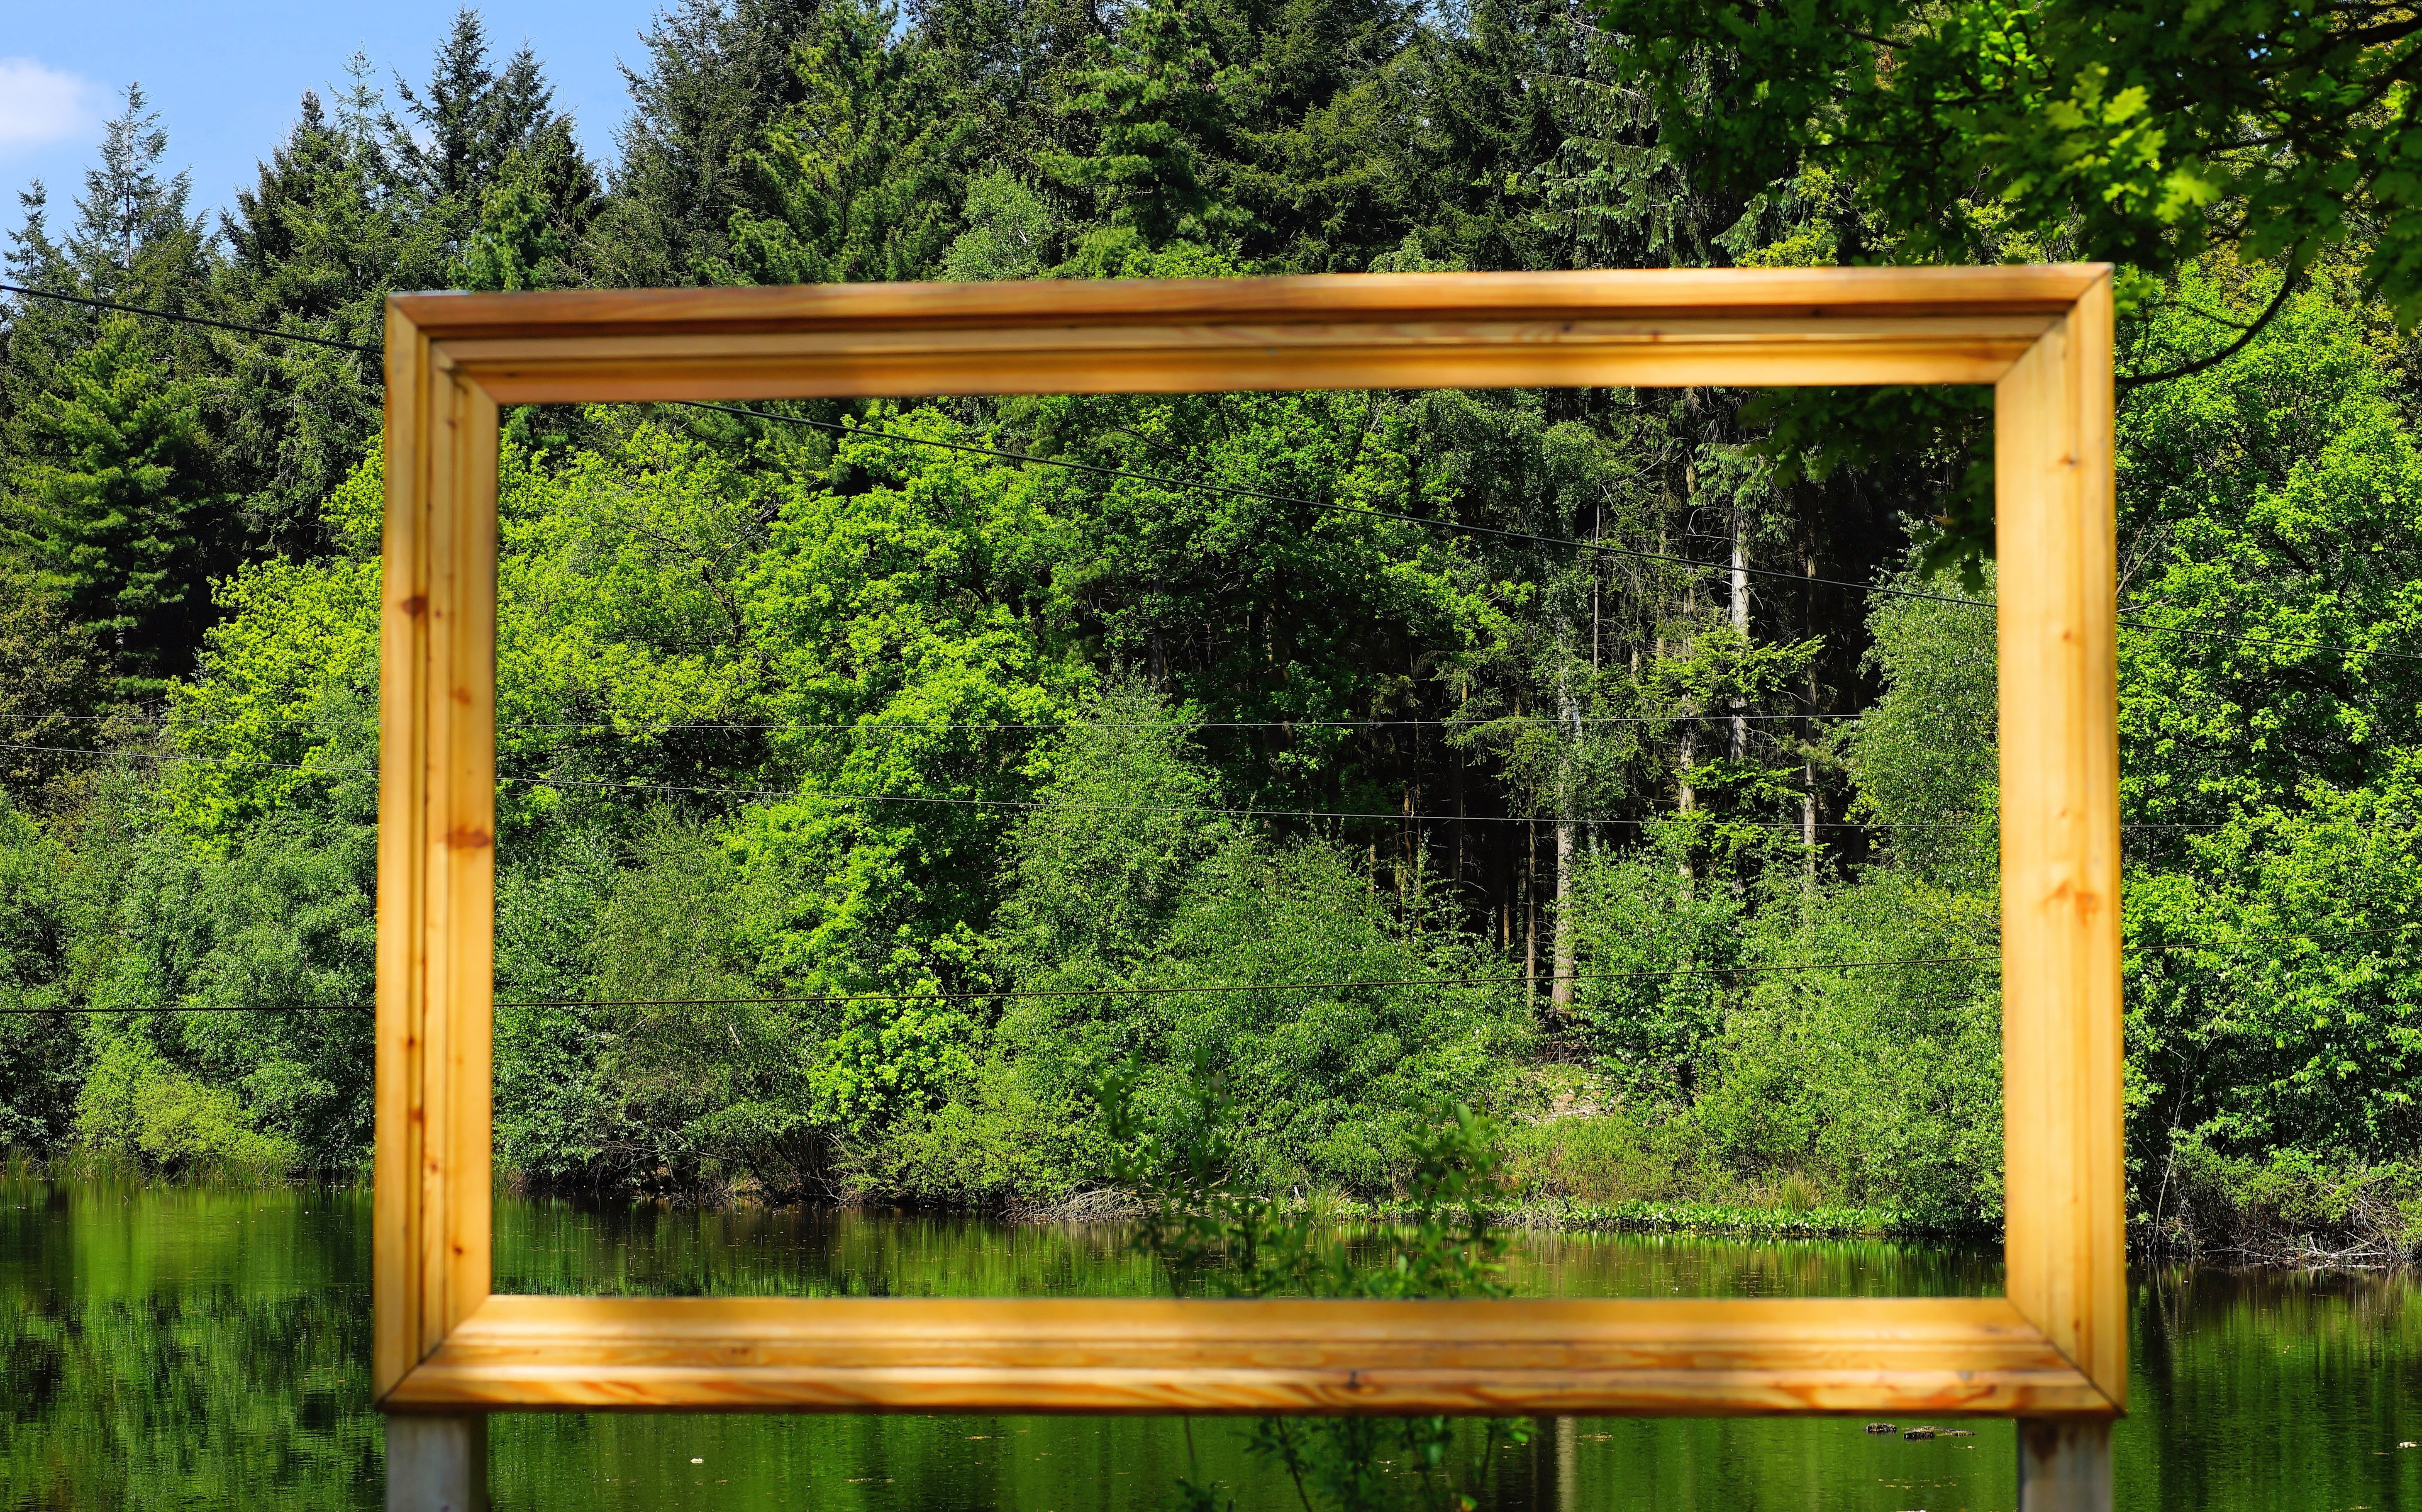
landscape, water, nature, forest, wood, lake, advertising, idyllic, gazebo, botany, garden, mood, firs, wooden frame, outdoor structure, forest shores, climbing ropes